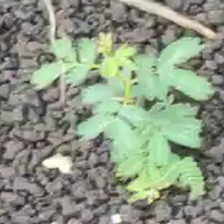
Weed species: Dwarf_cassia_(Chamaecrista pumila)